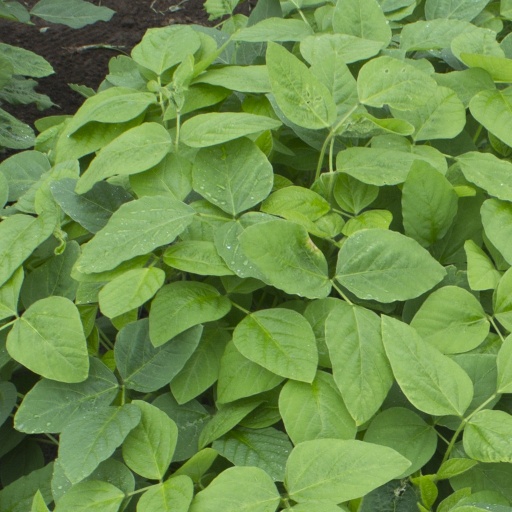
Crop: soybean